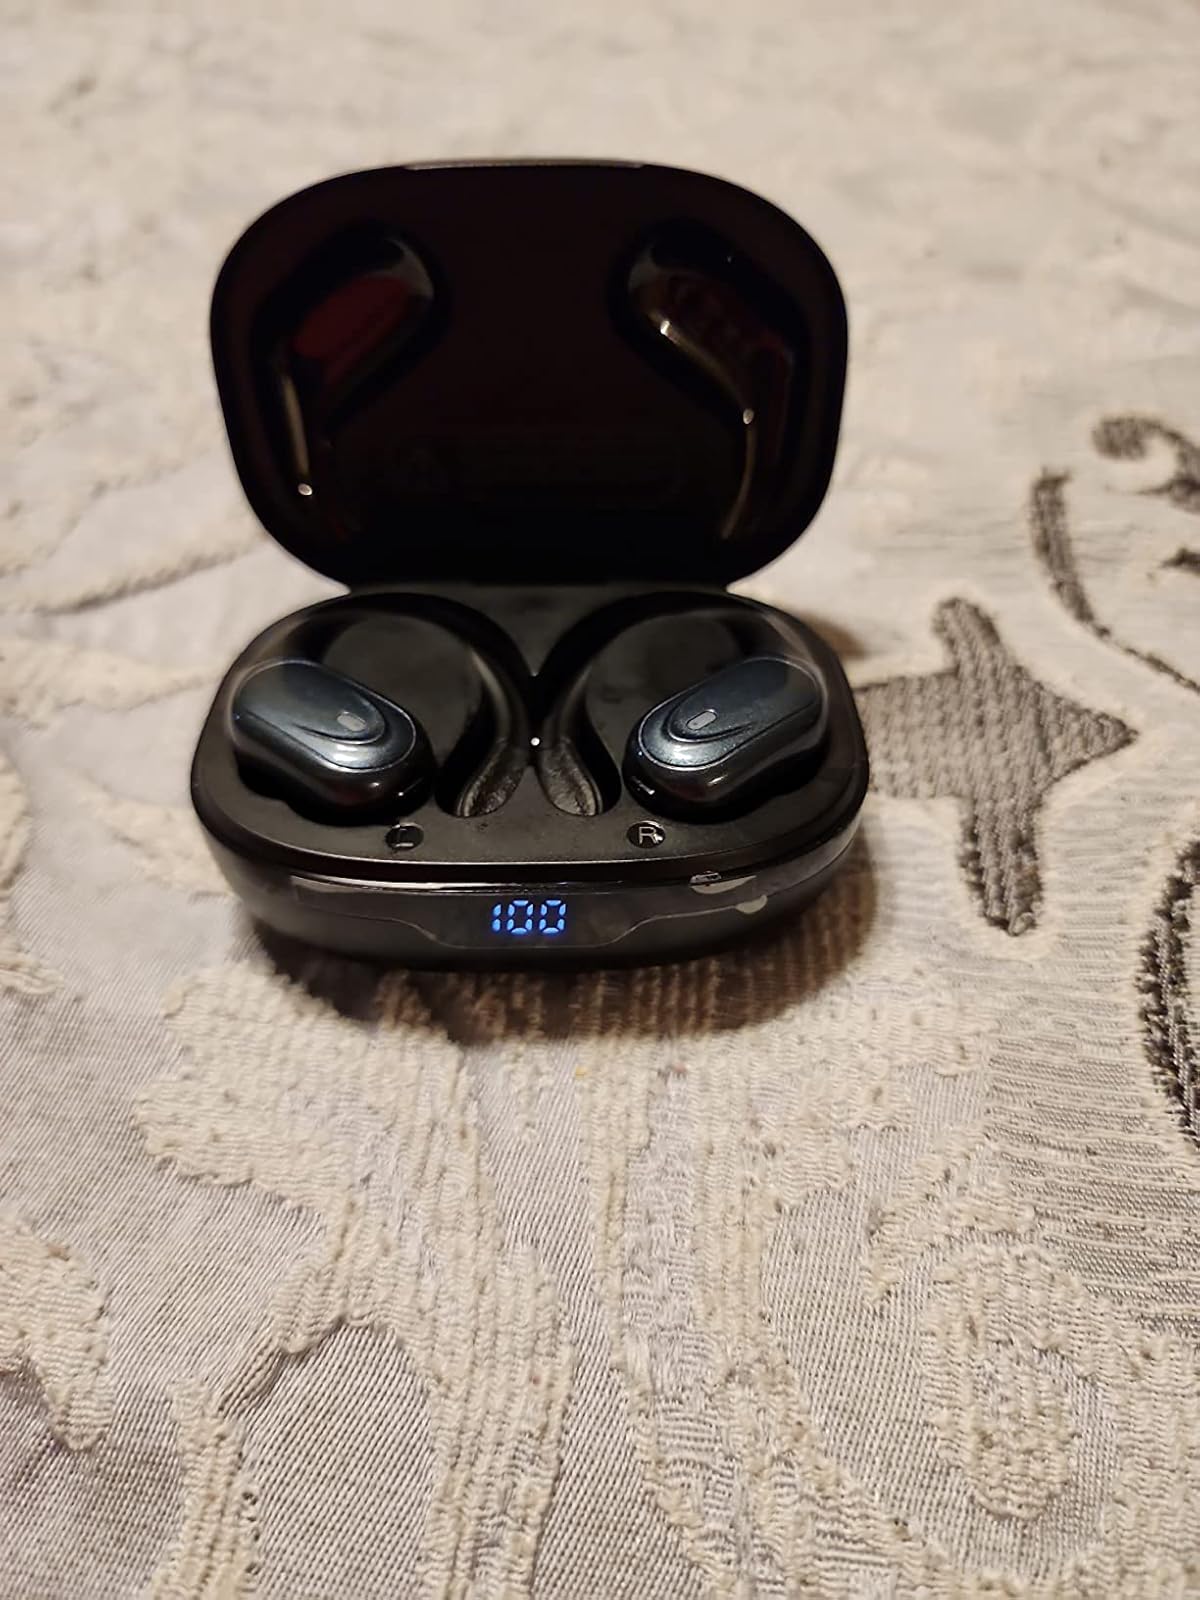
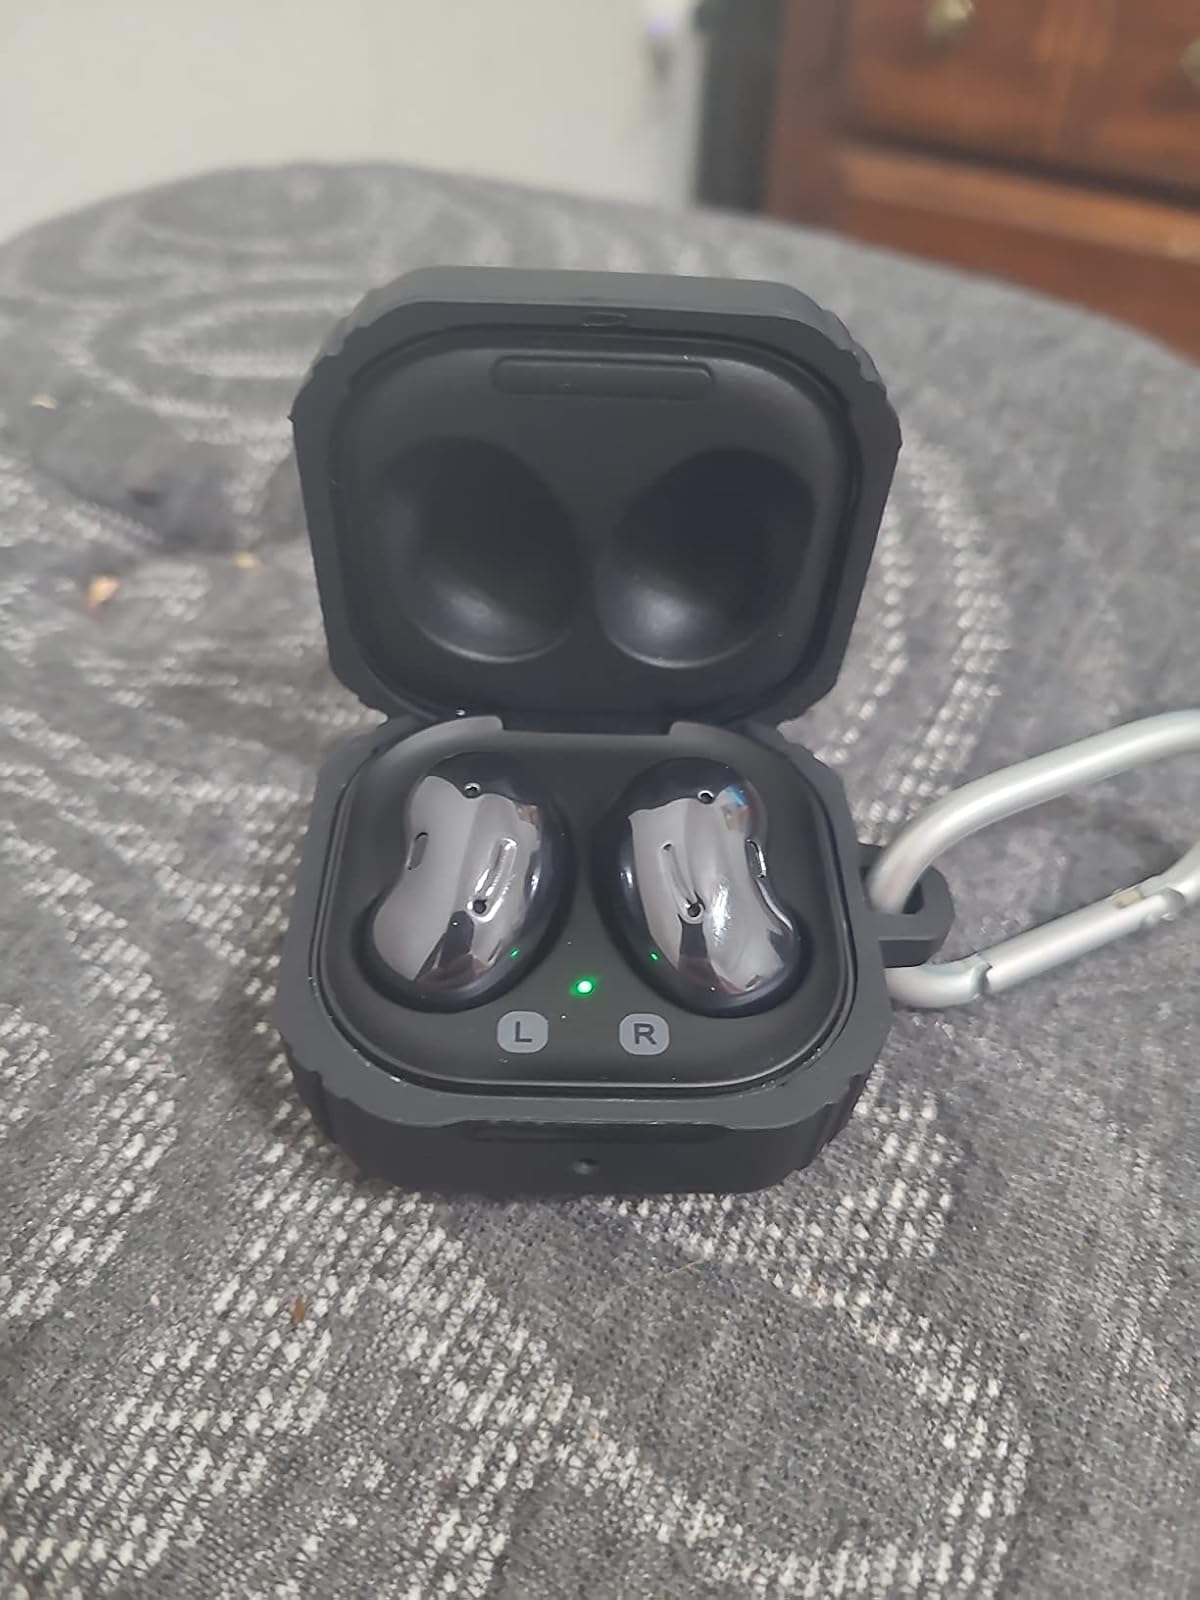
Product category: earbuds
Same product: no